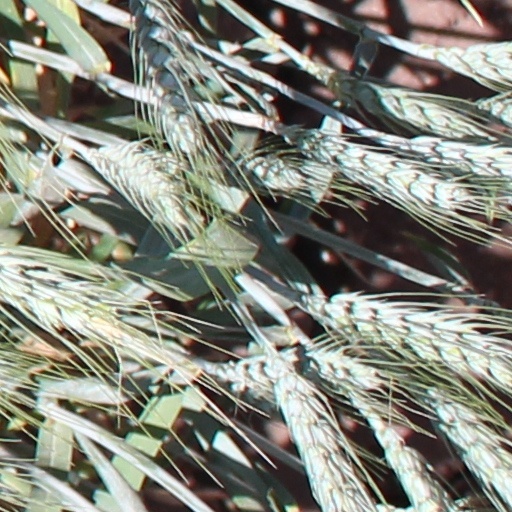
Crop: wheat